Gates of Hausa kingdoms

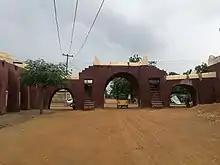

In Katsina, the palace was surrounded by a rampart wall called "Ganuwar Gidan Sarki", which is now gone. The main gate that leads to the palace is called "Kofar Soro", meaning Gate of Soro, while the gate at the backyard of the palace is called Gate of Bai, which is now gone. In the city of Katsina, there are almost 7 gates at every corner of the kingdom. The gates were constructed to enable movement in and out, there are some gates that are no longer in existence, these gates are; The Gate of Turmi, Gate of Keke, Gate of Angulu, Gate of Gazobi and Gate of Waziri.